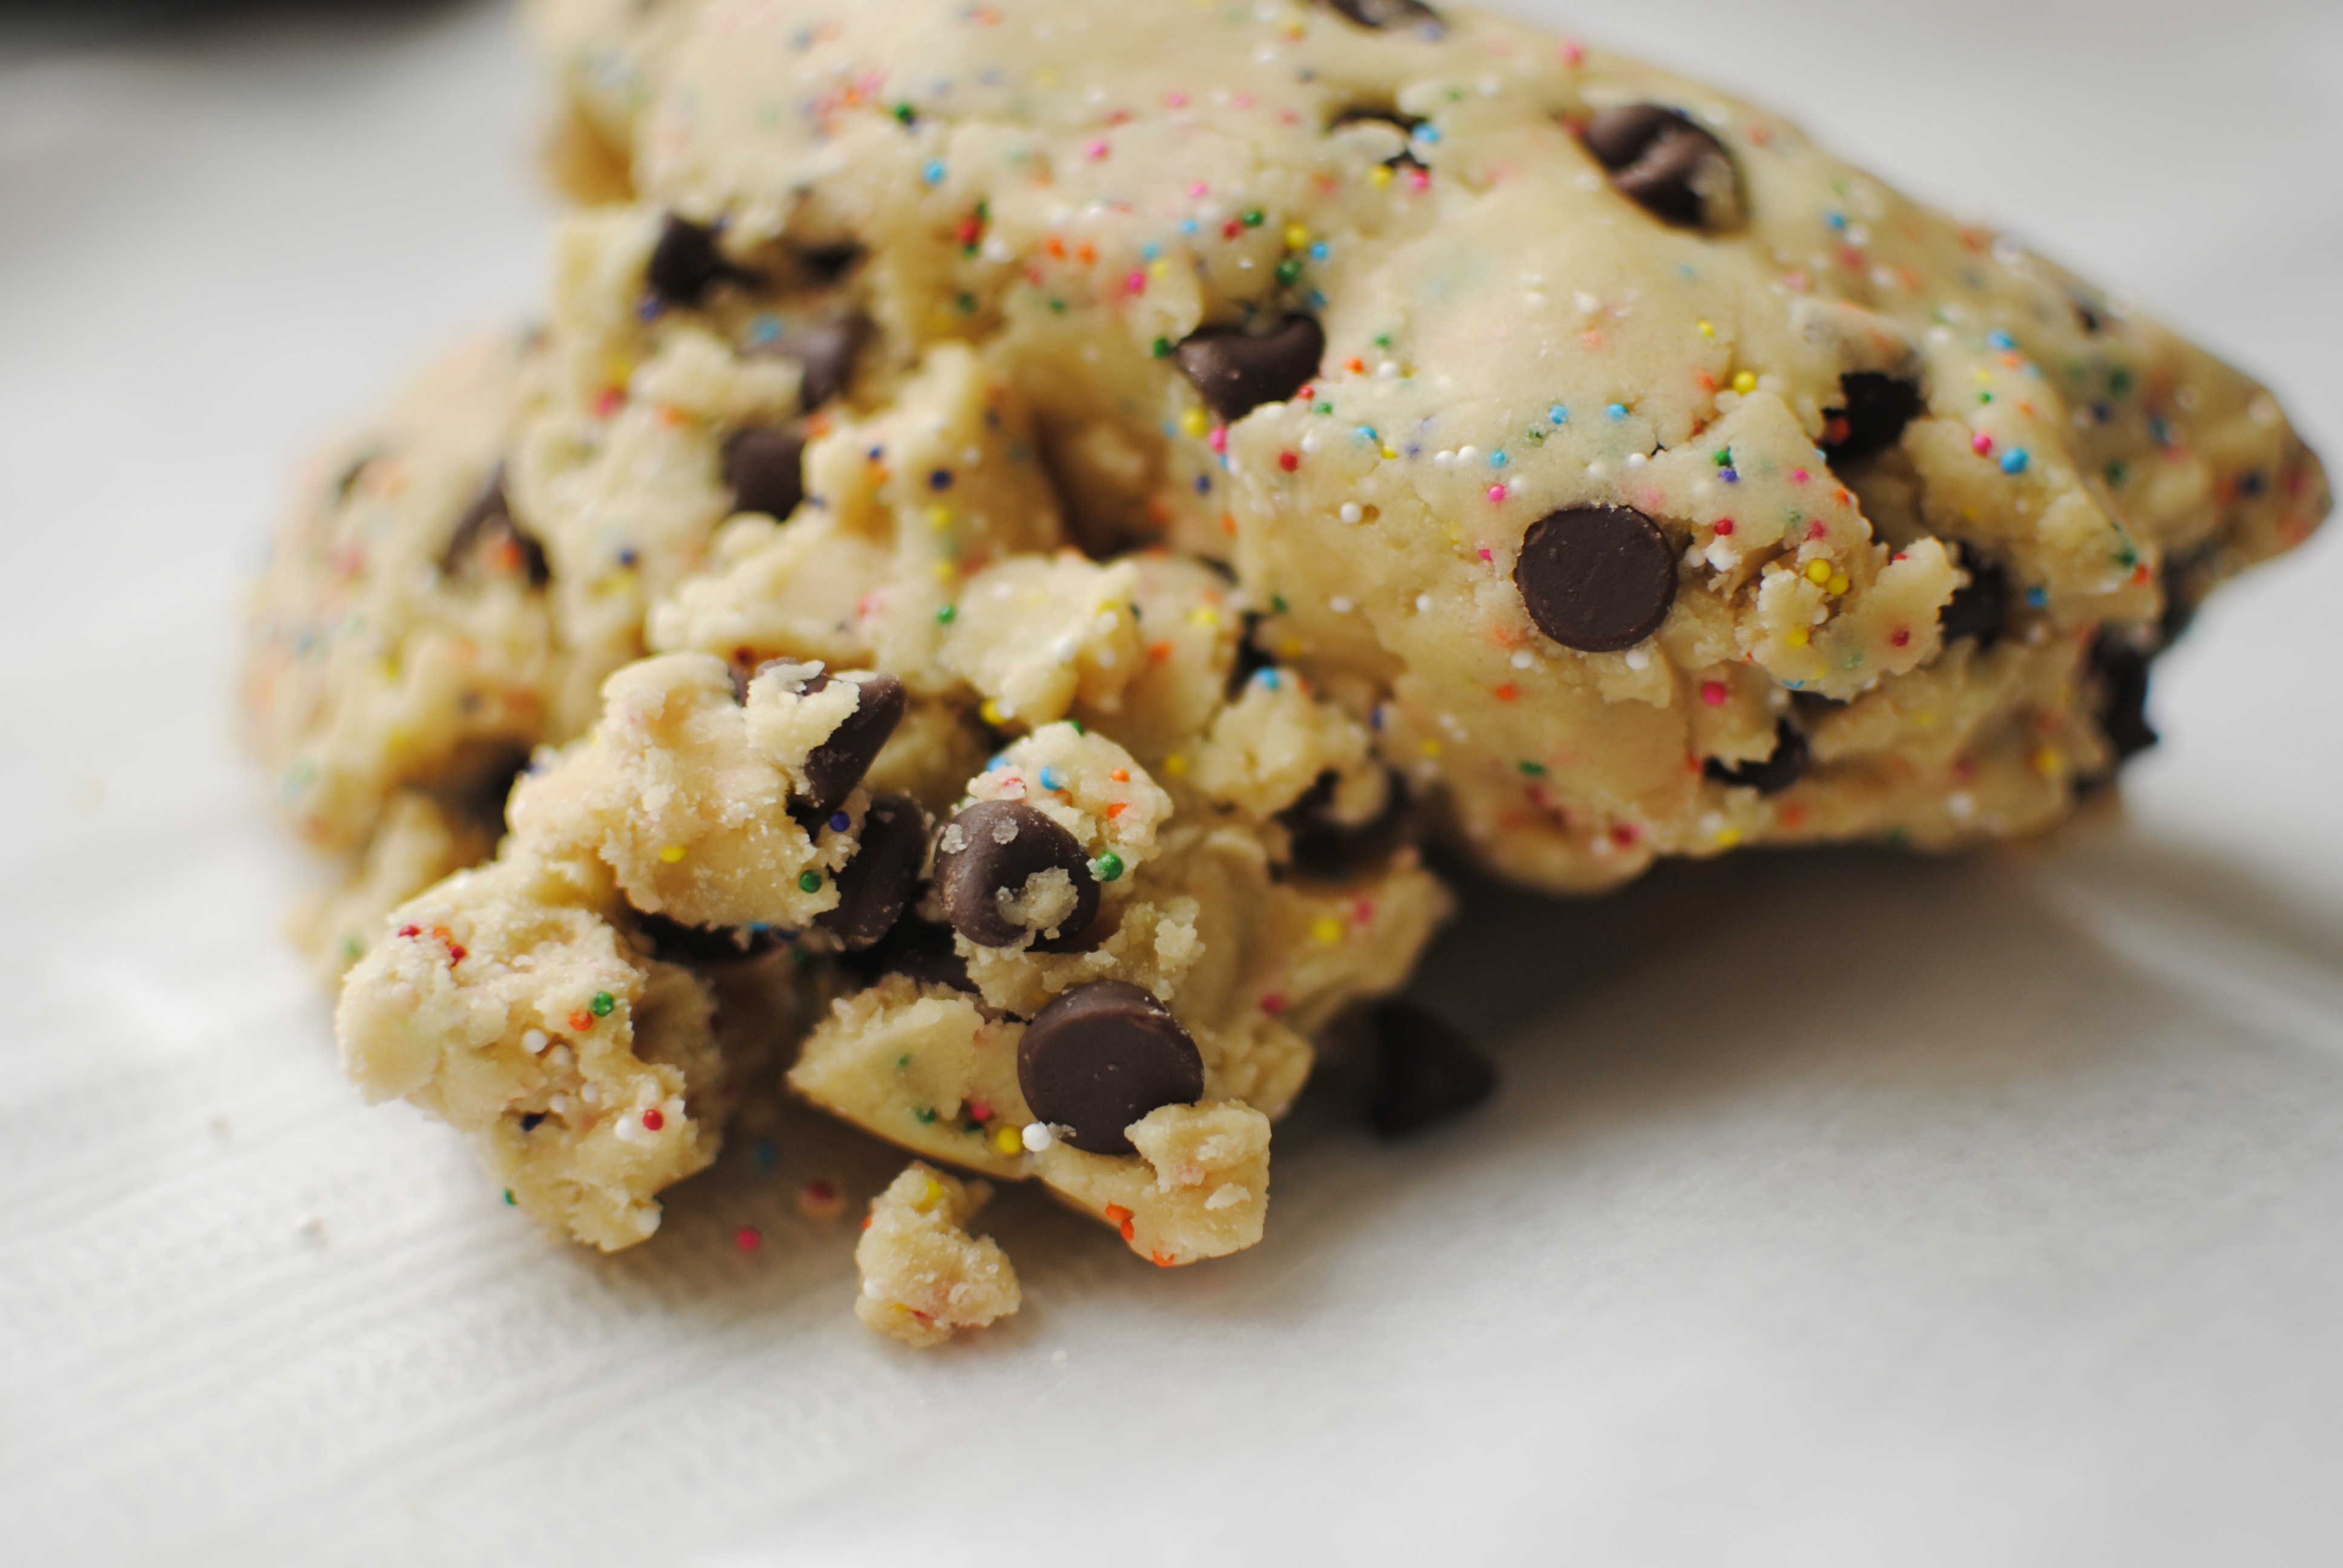
dish, meal, food, cooking, produce, breakfast, baking, cookie, dessert, dough, cereal, sweets, baked goods, cookie dough, snack food, cookies and crackers